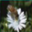
Label: bee